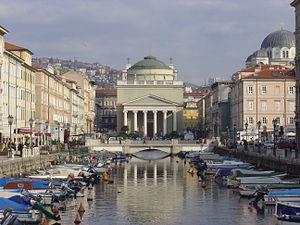
Trieste [tri.ˈɛsː.te] est une ville italienne située au pied des Alpes dinariques sur la mer Adriatique au bord du golfe de Trieste et de la baie de Muggia, à proximité de la frontière italo-slovène. Elle est le chef-lieu de la région autonome de Frioul-Vénétie Julienne et de la province de Trieste.
Alexander Kircher, dit Alex Kircher, est un peintre et illustrateur autrichien né à Trieste le 26 février 1867 et mort à Berlin le 16 septembre 1939.